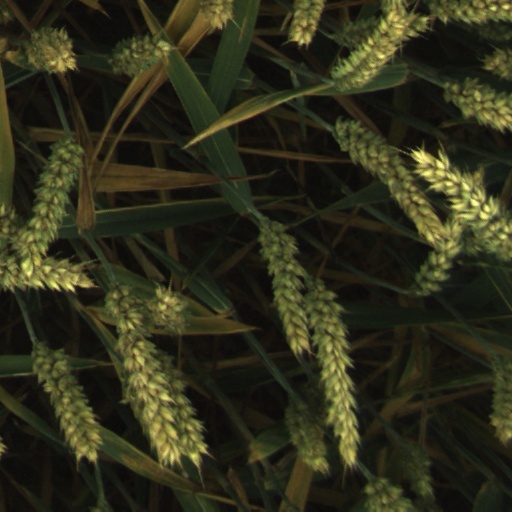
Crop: wheat